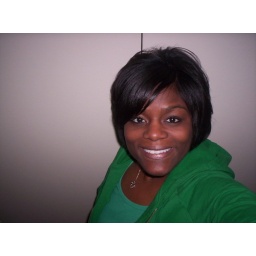
girl in green